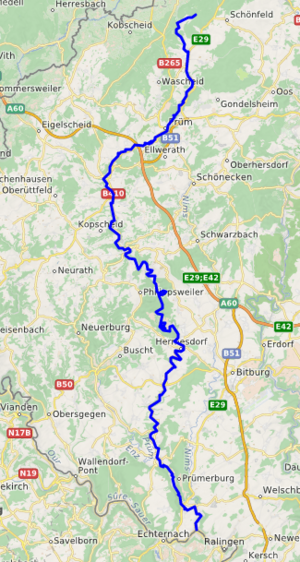
carte réalisée sur umap This map was created from OpenStreetMap project data, collected by the community. This map may be incomplete, and may contain errors. Don't rely solely on it for navigation.
La Prüm est une rivière allemande et un affluent rive gauche de la Sûre donc un sous-affluent du Rhin, par la Moselle.